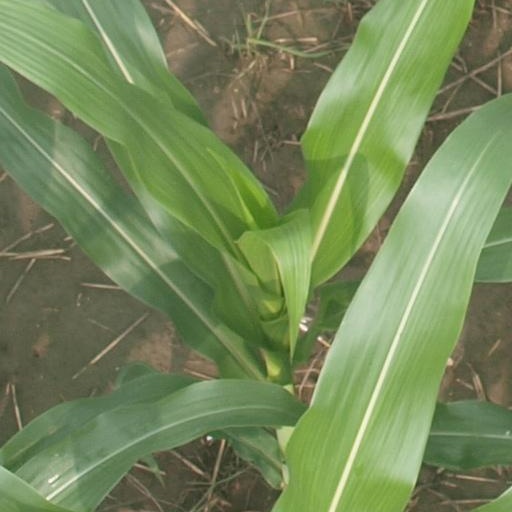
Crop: maize; corn